Parapara, Tasman

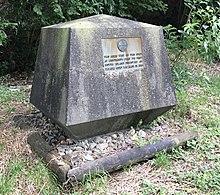
Lightband Gully memorial on the former highway in Parapara

The first European settlers came to Parapara in 1858. They were gold miners, having come across from the South Island's first payable gold discovery in 1856 in nearby Lightband Gully. In Parapara, they were first working on Richmond Hill and then down Sarah's Saddle. In the early 1860s, most of the miners left when the gold rushes started in Otago and near Hokitika. Some miners stayed on, though, and were mainly working in the Glen Gyle (which flows into the Parapara River), and on the Parapara flats.